Daniel Joseph Schafer

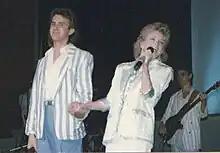
Barbara Mandrell performing duet with Dan Schafer; 'Moments' tour 1986

These tours afforded him multiple opportunities to appear on TV as the featured guitarist backing these singers on numerous award shows including "Billboard Music Awards," "The American Music Awards," "Grand Ole Opry 'Live'," and "Blockbuster Music Awards."